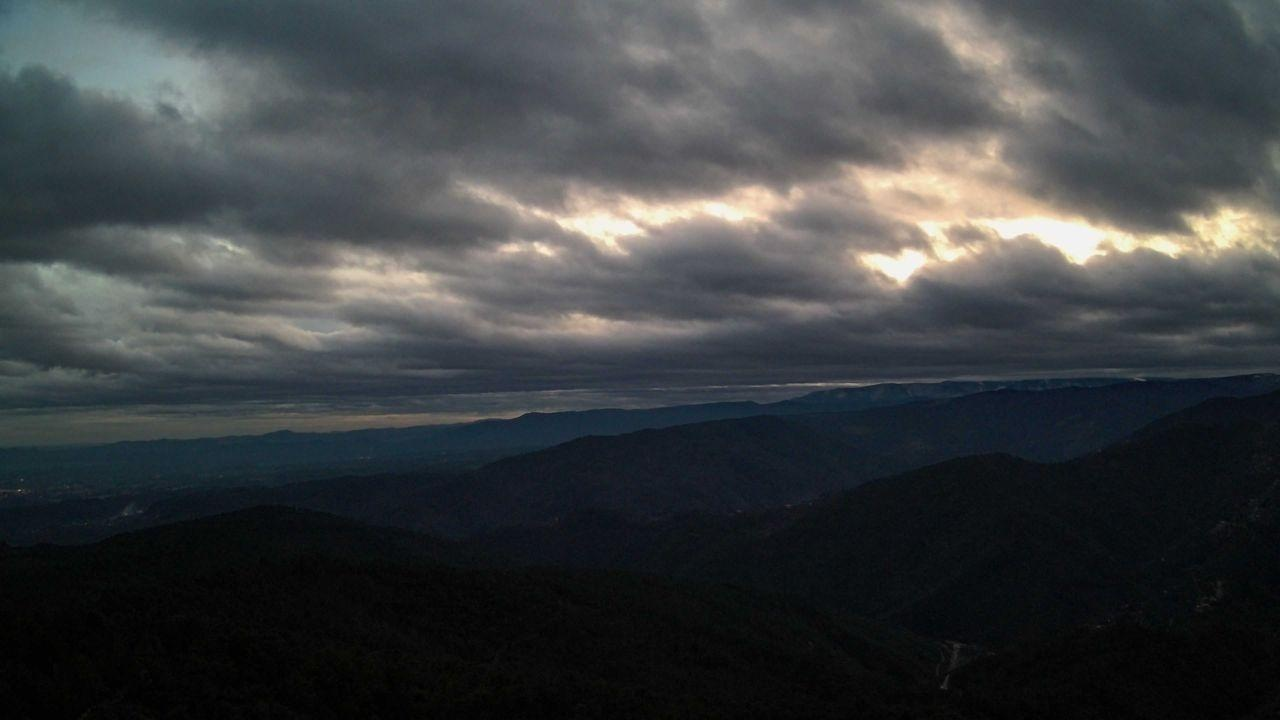
Fire: no
Smoke: yes